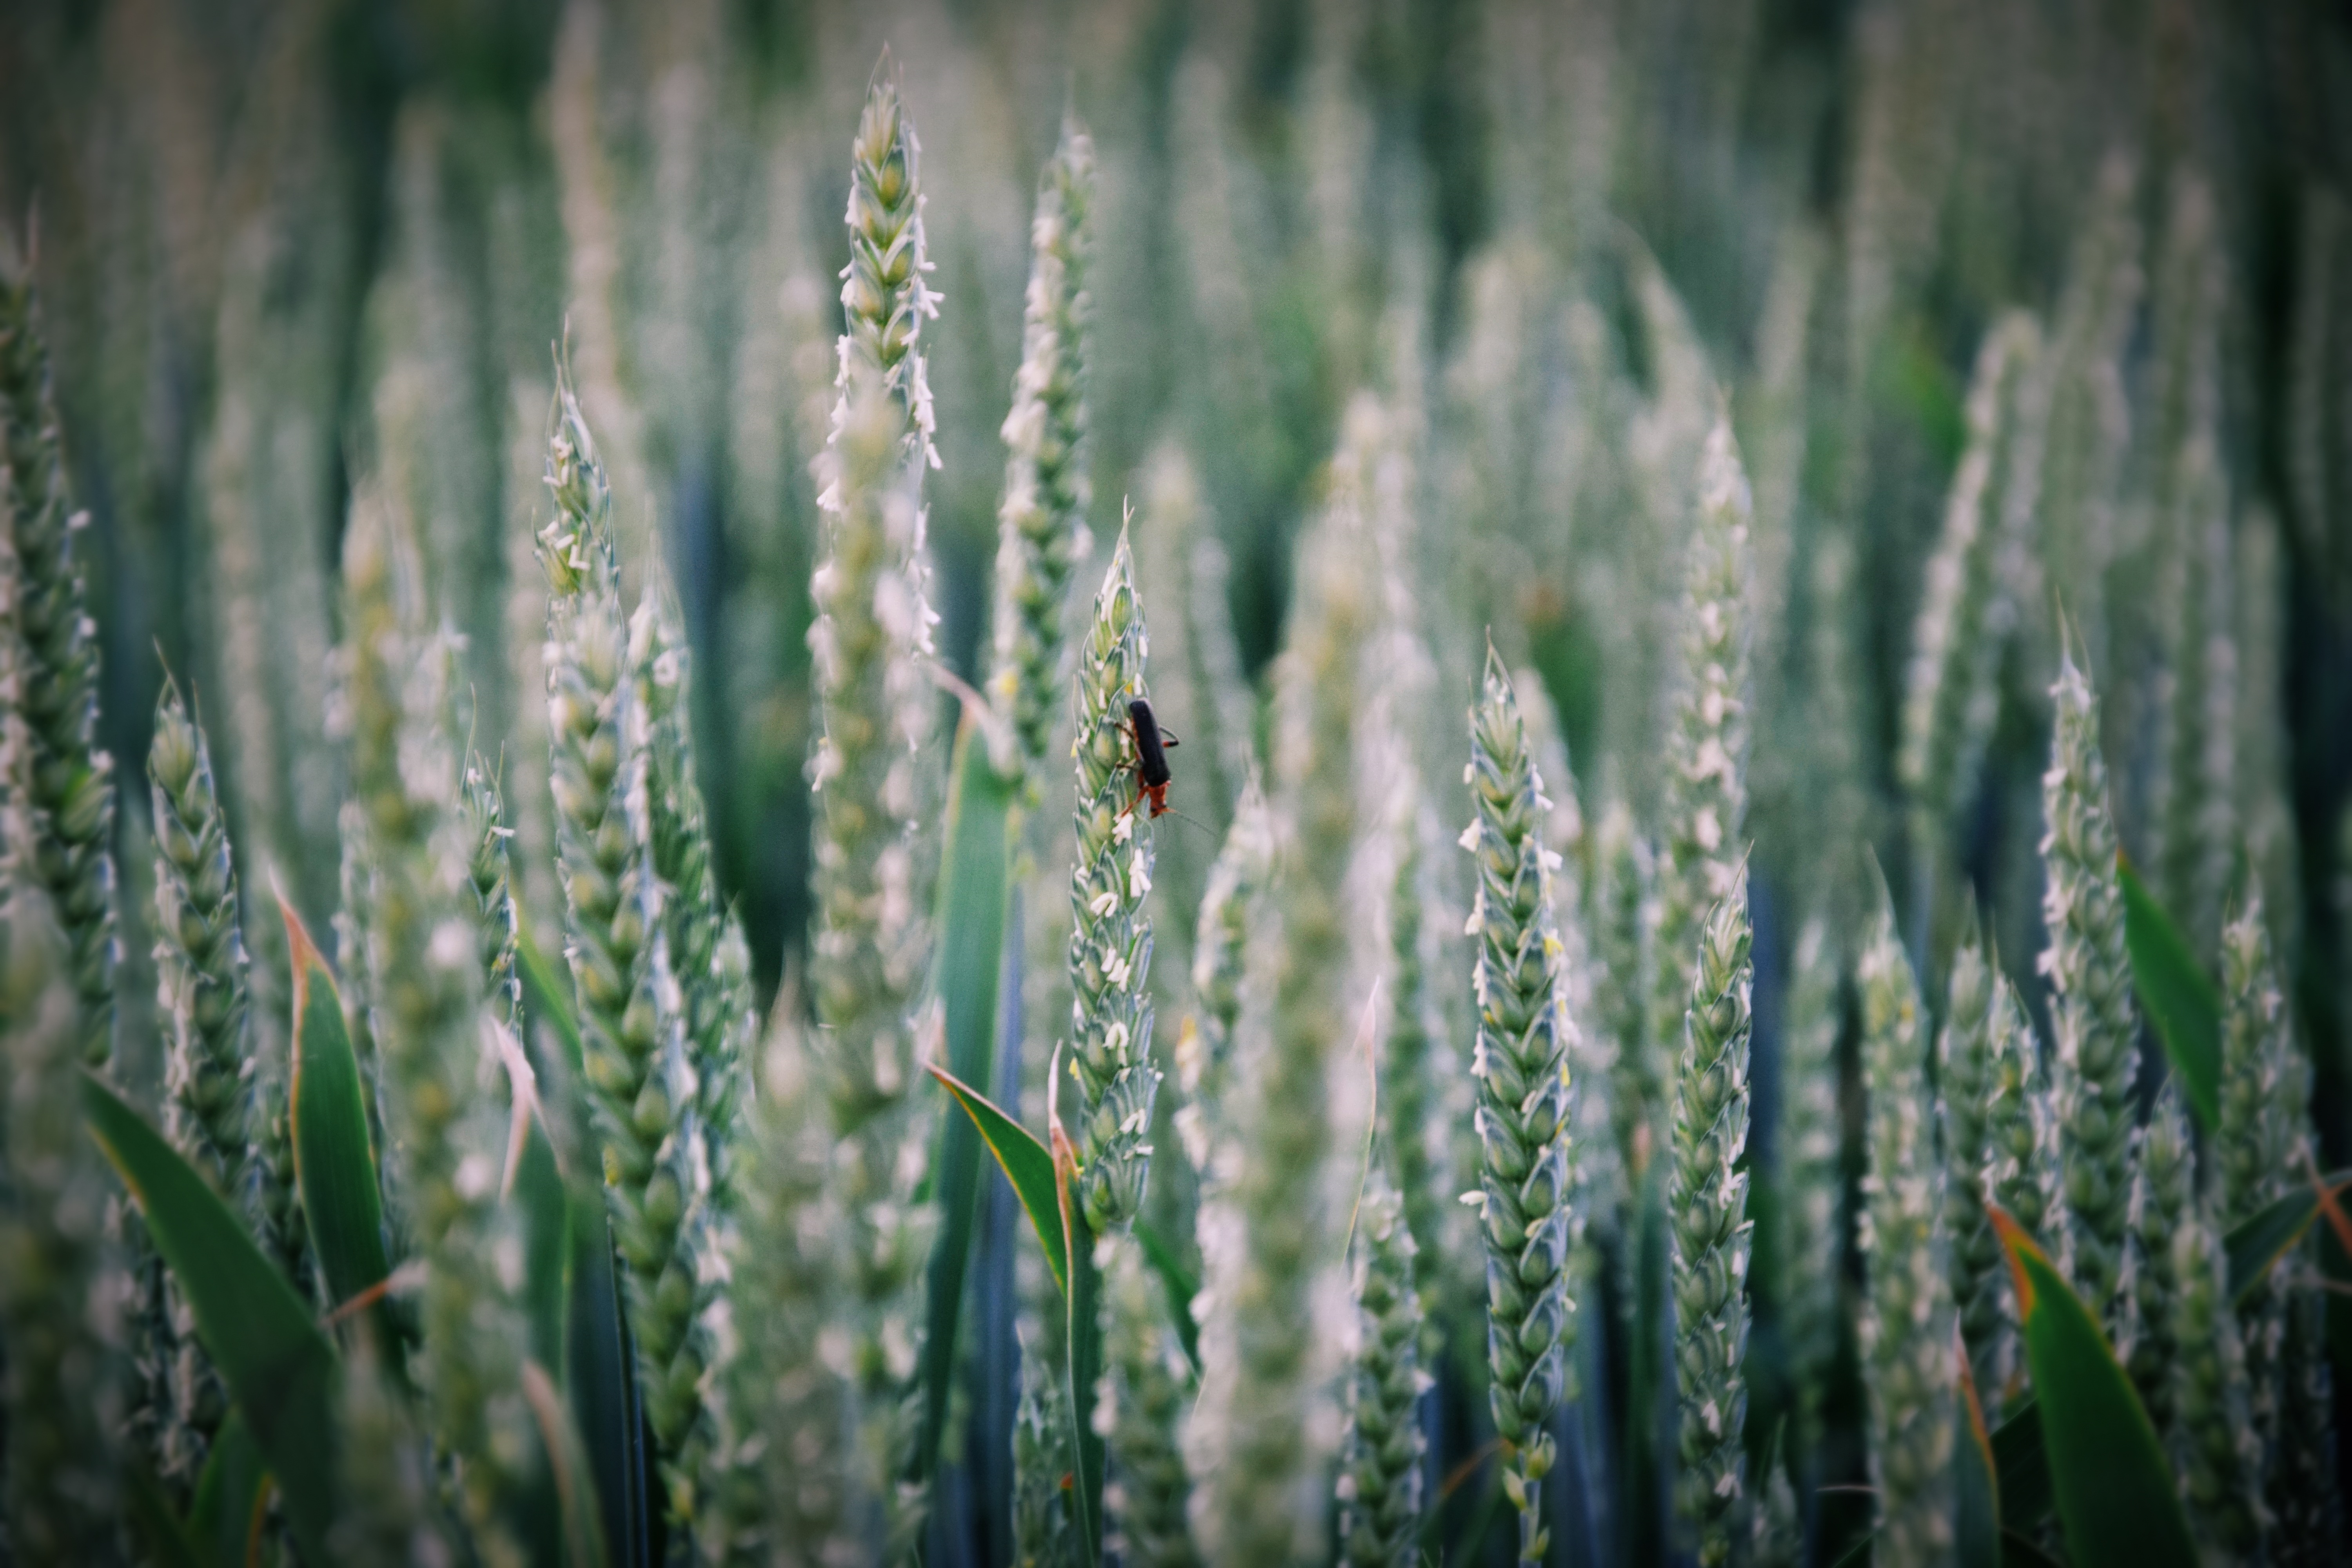
water, nature, grass, dew, plant, field, meadow, wheat, prairie, sunlight, leaf, flower, frost, green, insect, corn, botany, flora, plants, close up, moisture, macro photography, flowering plant, the cultivation of, k os, grass family, plant stem, land plant